Barrymore Film Center

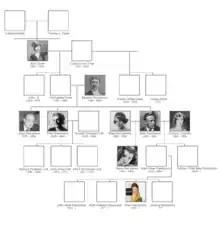
The Barrymores were a prominent family in Fort Lee. The inaugural exhibition at the BFC was called "The Barrymores: The Royal Family of Fort Lee"

The center is named for the Barrymore family, the British-American acting dynasty. Maurice Barrymore lived in the Coytesville section of Fort Lee from 1890 until his death in 1905. The actor volunteered as a firefighter for the local fire department, and helped to fund a firehouse and obtain uniforms for its members. His son, John Barrymore, one of the most famous and well-regarded actors of his generation, made his acting debut at age 18 in a short play, "Man of the World", directed by Maurice in 1900 in a fundraiser for the firehouse. He, along with Maurice's other two children, Lionel and Ethel, also worked as actors in Fort Lee's motion picture industry.